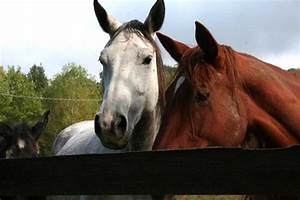
Label: cavallo